Central School (Peoria, Arizona)

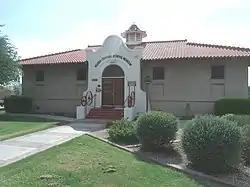

The Central School, at 10304 N. 83rd Avenue, is a historic two-room school in Peoria, Arizona. It was built in 1906 for School District 11, in Mission Revival architecture and Spanish Revival architecture.